Jeep Wagoneer (WS)

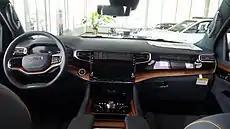
Grand Wagoneer interior

The fifth generation UConnect 5 infotainment suite is available 10.1" in the Wagoneer, or 12" in the Grand Wagoneer. Other features include Amazon Alexa, wireless Apple CarPlay, and Android Auto smartphone integration, SiriusXM Satellite Radio with 360L, SiriusXM Travel Link services, and SiriusXM-powered UConnect Guardian.